Edmund Lamb

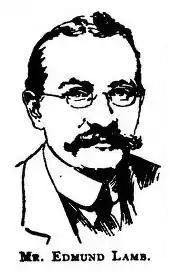

Edmund George Lamb MA FCS FRGS (8 July 1863 – 3 January 1925) was an English landowner, colliery proprietor, and radical Liberal Party politician.